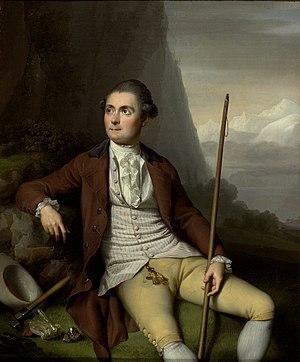
La rue de Saussure est une rue du quartier des Batignolles du 17ᵉ arrondissement de Paris partant de la rue des Dames et arrivant sur le boulevard Berthier.
La liste de grimpeurs et d'alpinistes est la liste des personnes notables pour leurs activités d'alpinisme, d'escalade.
Horace Bénédict de Saussure est un physicien, géologue et naturaliste genevois, né le 17 février 1740 à Conches, dans la commune de Chêne-Bougeries, près de Genève, où il est mort le 22 janvier 1799. Il est aussi considéré comme l'un des fondateurs de l’alpinisme. Ses recherches eurent notamment pour cadre les Alpes, et plus particulièrement le massif du Mont-Blanc.